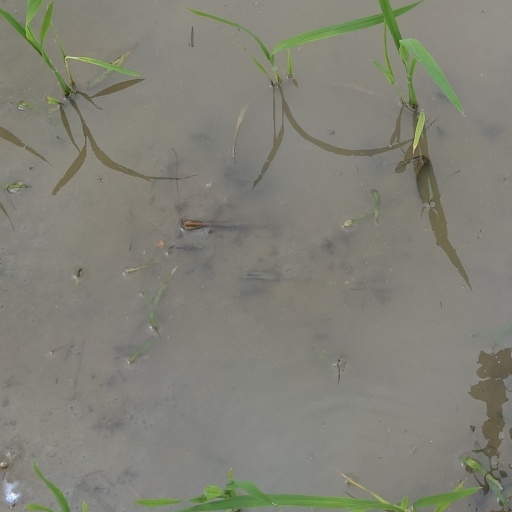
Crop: rice